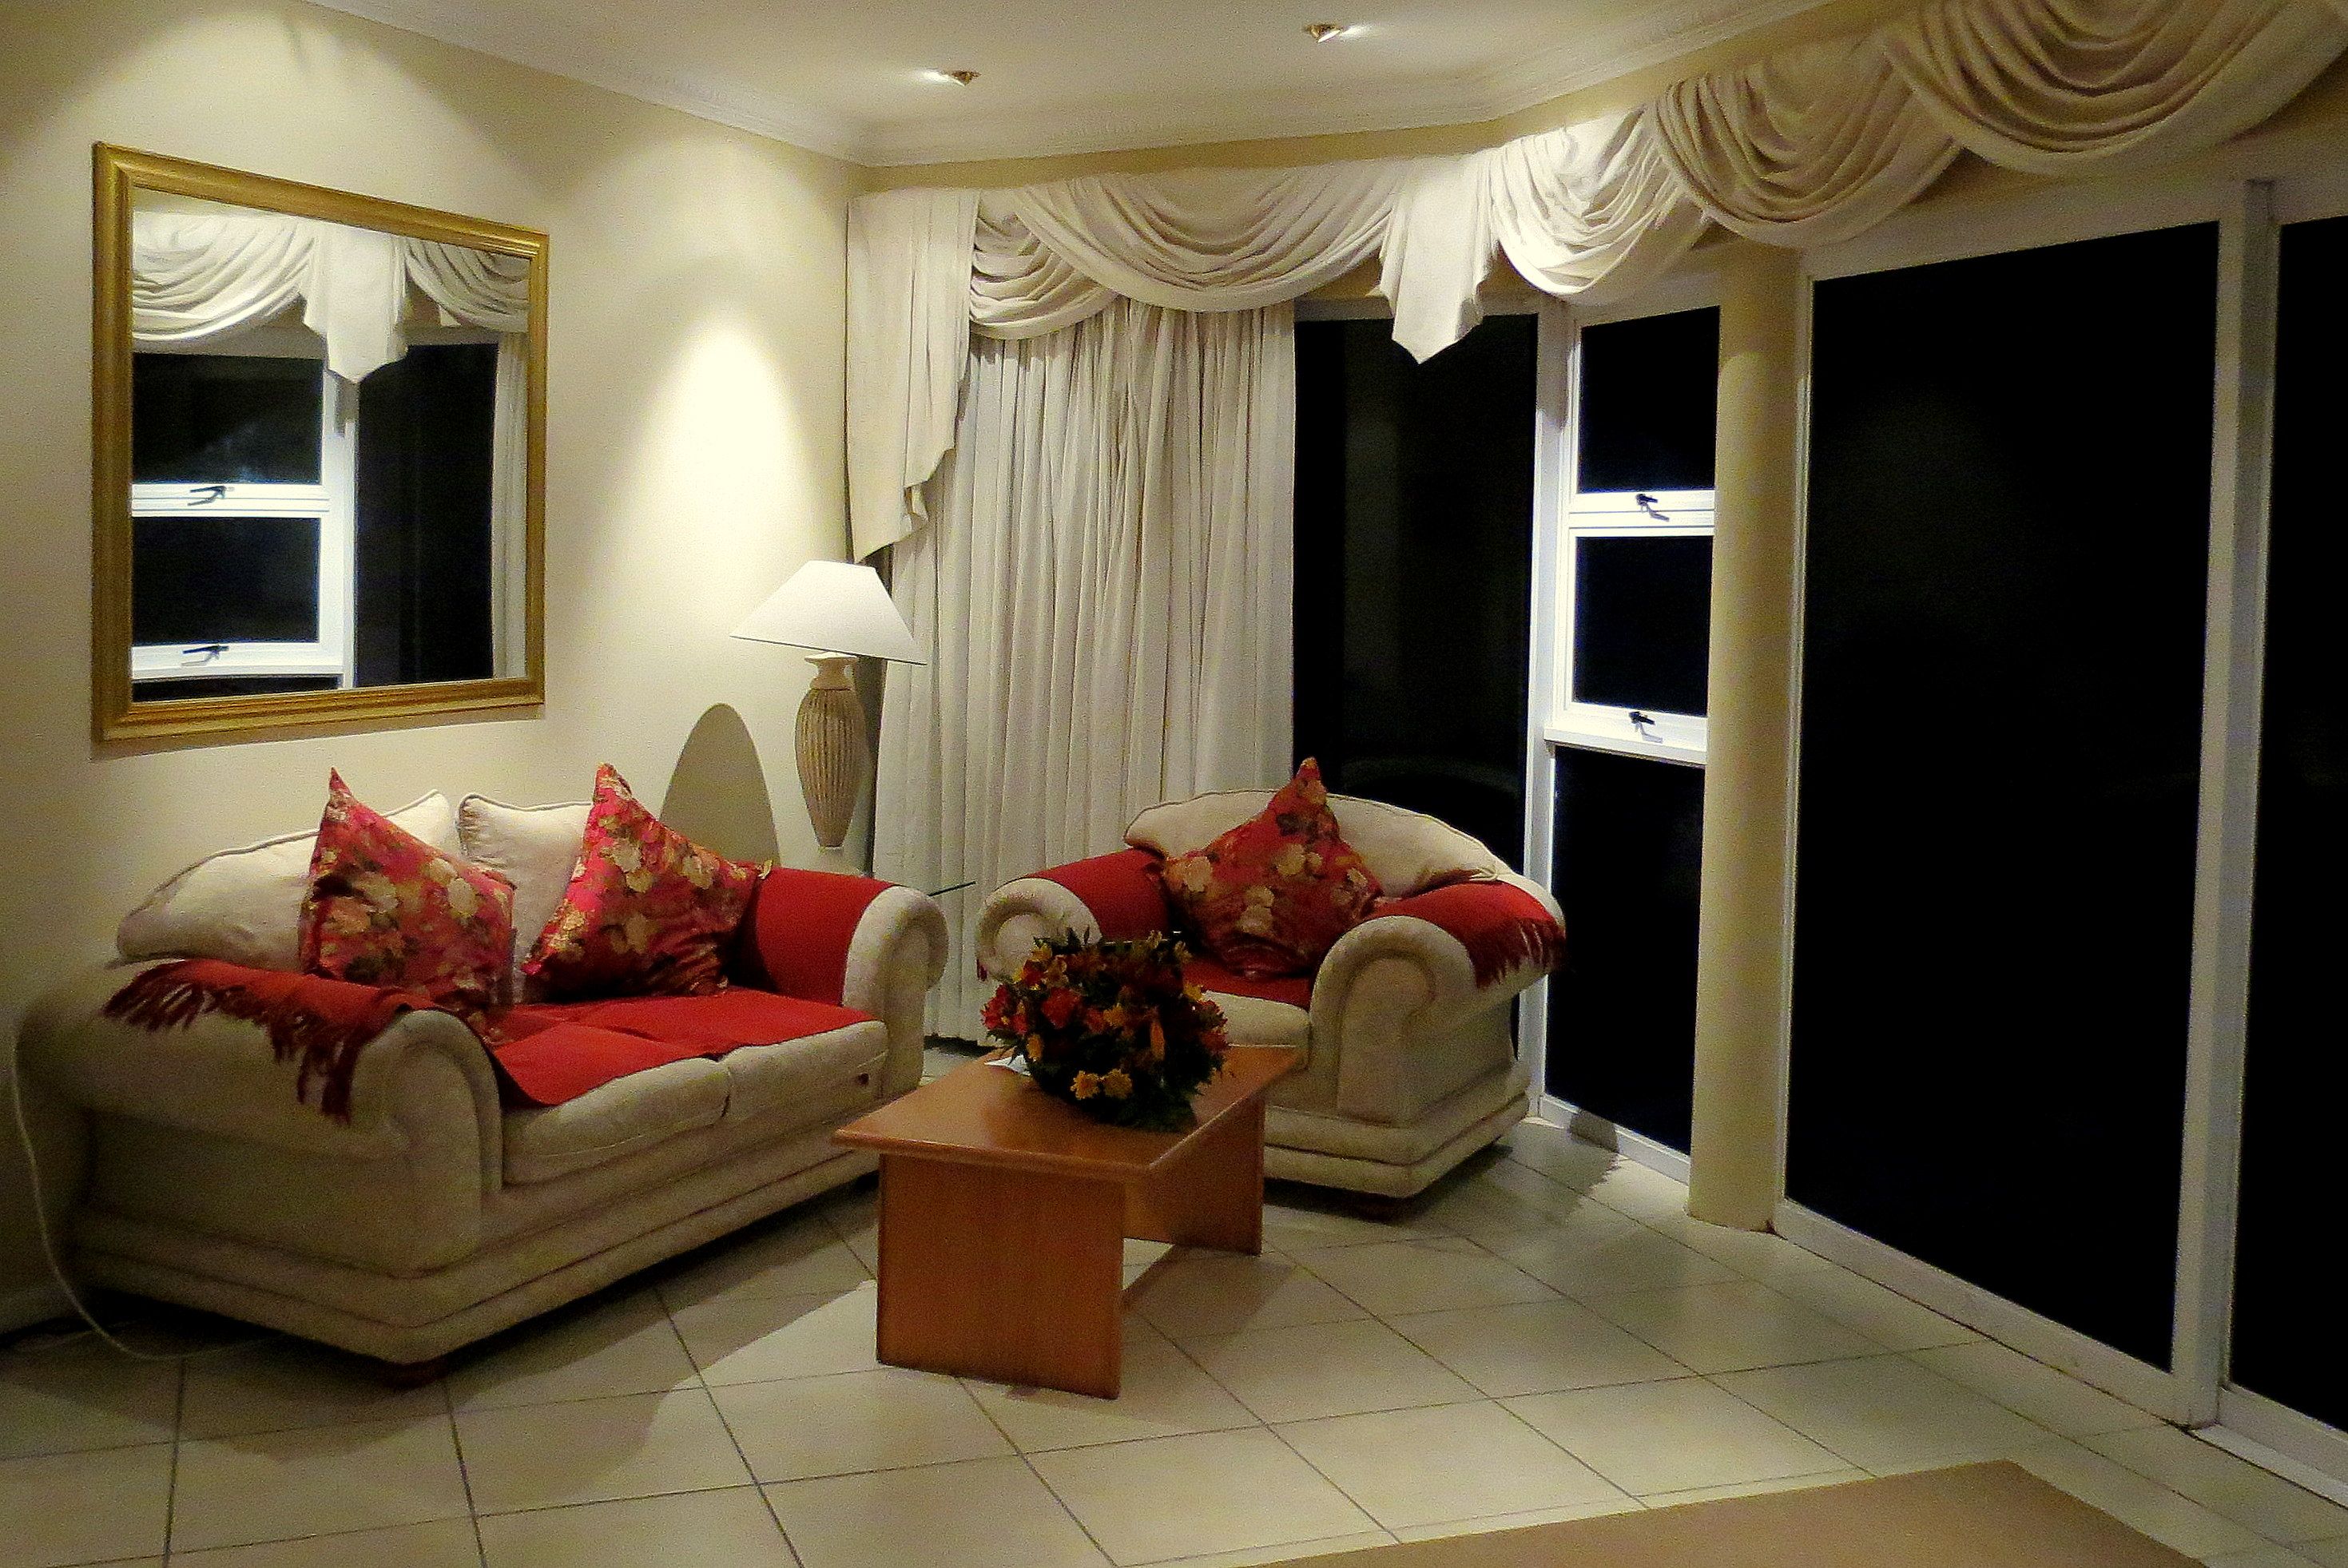
Cozy Living Room with Classic Decor
This image shows a cozy living room with two cream-colored couch and armchair, red throw blankets, and floral cushions. There’s a small wooden coffee table in the center with a flower arrangement, a floor lamp in the corner, and elegant draped curtains covering large windows. A large mirror hangs on the wall, reflecting part of the room. The overall decor has a warm and classic feel.
This image appears to be taken using a wide-angle shot from a slightly elevated and diagonal angle, capturing the entire living room corner allows couch, armchair, coffee table, floor lamp, and window treatments, showing the layout and cozy ambiance of the space. The lighting is soft and warm.
Labels: Architecture, Building, Furniture, Indoors, Living Room, Room, Couch, Interior Design, Home Decor, Cushion, Lamp, Floor, Flooring, Table, Coffee Table, Window, Rug, Corner, Door, Flower, Plant, Chair, Mirror, Curtain, Carpet, Windows, Armchair
Camera: Canon Canon PowerShot SX40 HS
Lens: 4.3 - 150.5 mm, 4-150mm
Aperture: F2.7
Exposure: 1/25 sec
ISO: 800
Focal length: 4.3 mm